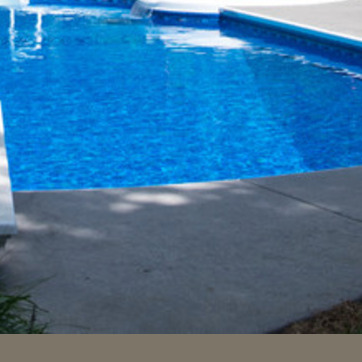
Material: water